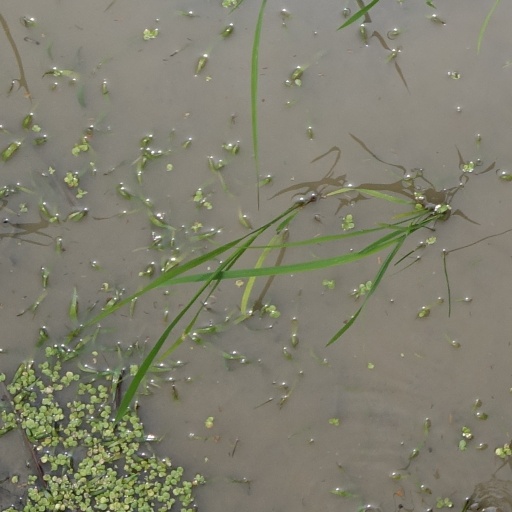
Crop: rice